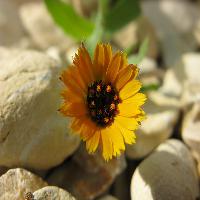
Weather: sun or clear